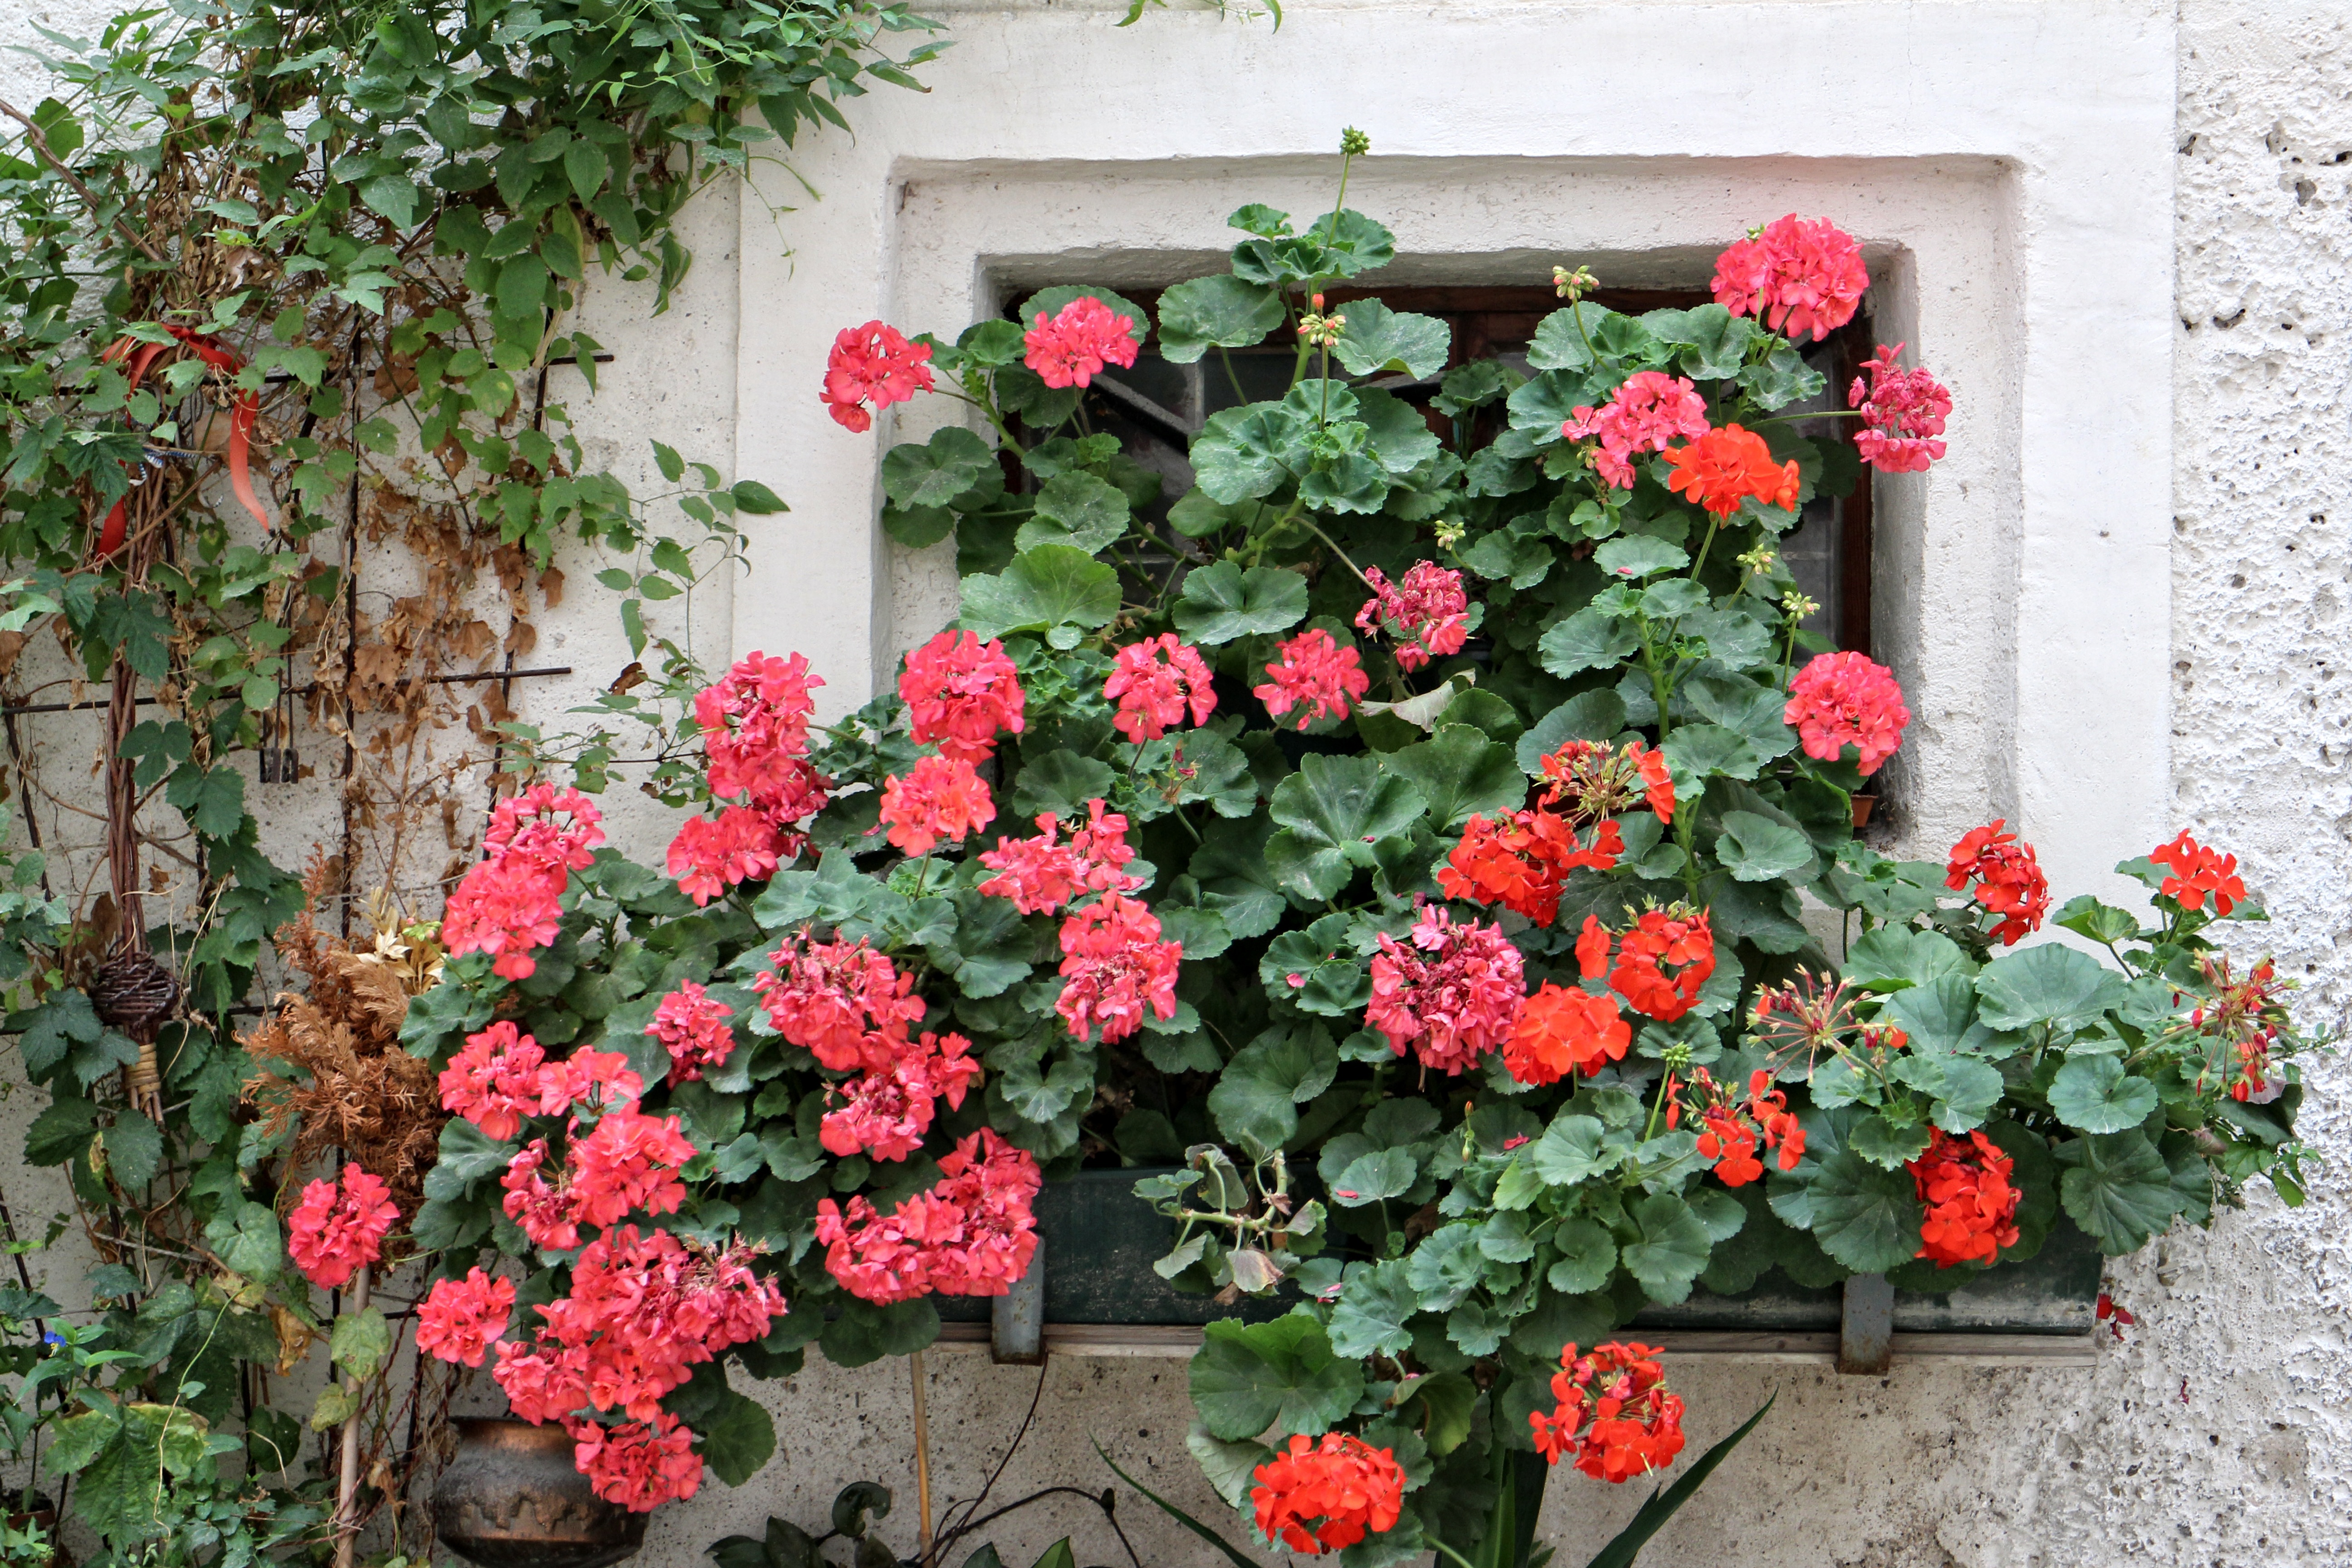
plant, flower, window, old, rose, romance, facade, nostalgia, garden, ornament, flowers, old town, geranium, shrub, picturesque, historically, floristry, begonia, individual, old window, flower box, flowering plant, garden roses, pelargoniums, busy lizzie, annual plant, land plant